Wall of Češov

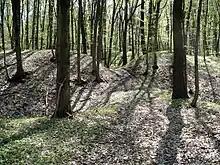
Wall of Češov

The Wall of Češov are ramparts in the municipality of Češov in the Hradec Králové Region of the Czech Republic. It is the largest site of its kind in the country. It was probably built to protect a Celtic oppidum in the 1st century BC.